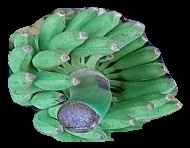
Variety: elakki-bale
Grade: grade1